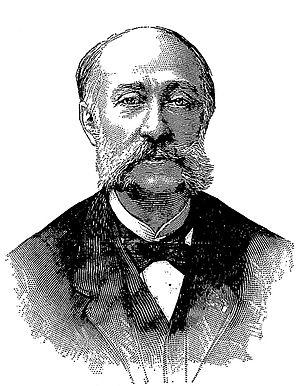
Guillaume-Maurice Guizot, né le 11 janvier 1833 à Paris et mort le 23 novembre 1892 dans sa propriété de Rocheferrand, est un essayiste, traducteur, professeur de lettres et haut fonctionnaire français de la seconde moitié du XIXᵉ siècle.